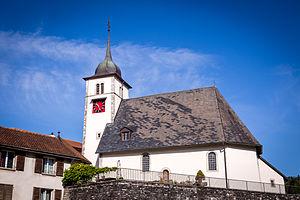
Enney est une localité et une ancienne commune suisse du canton de Fribourg, située dans le district de la Gruyère.